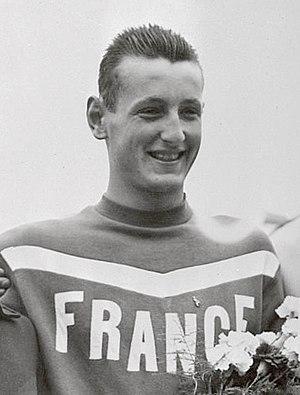
Jean Boiteux est un nageur et dirigeant sportif français spécialiste des épreuves de demi-fond en nage libre dans les années 1950. Il est le premier champion olympique français de l'histoire des courses de natation en bassin de 50 m grâce à sa victoire sur 400 m nage libre à Helsinki en 1952, l'image de son père Gaston sautant tout habillé et coiffé d'un béret dans la piscine d'Helsinki après sa victoire a fait le tour du monde. Jean Boiteux demeure durant cinquante-deux années l'unique médaillé d'or français de la discipline, jusqu'au titre de Laure Manaudou en 2004 à Athènes. Il est par ailleurs le sportif français ayant remporté le plus de titres aux Jeux méditerranéens avec Franck Esposito.